Tjøtta International War Cemetery

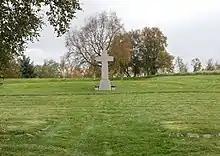
A cross of stone

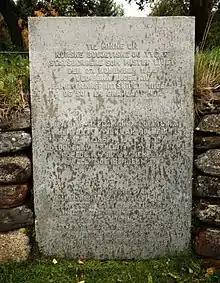

Tjøtta International War Cemetery is a war cemetery on Tjøtta, Northern Norway, founded in 1970.